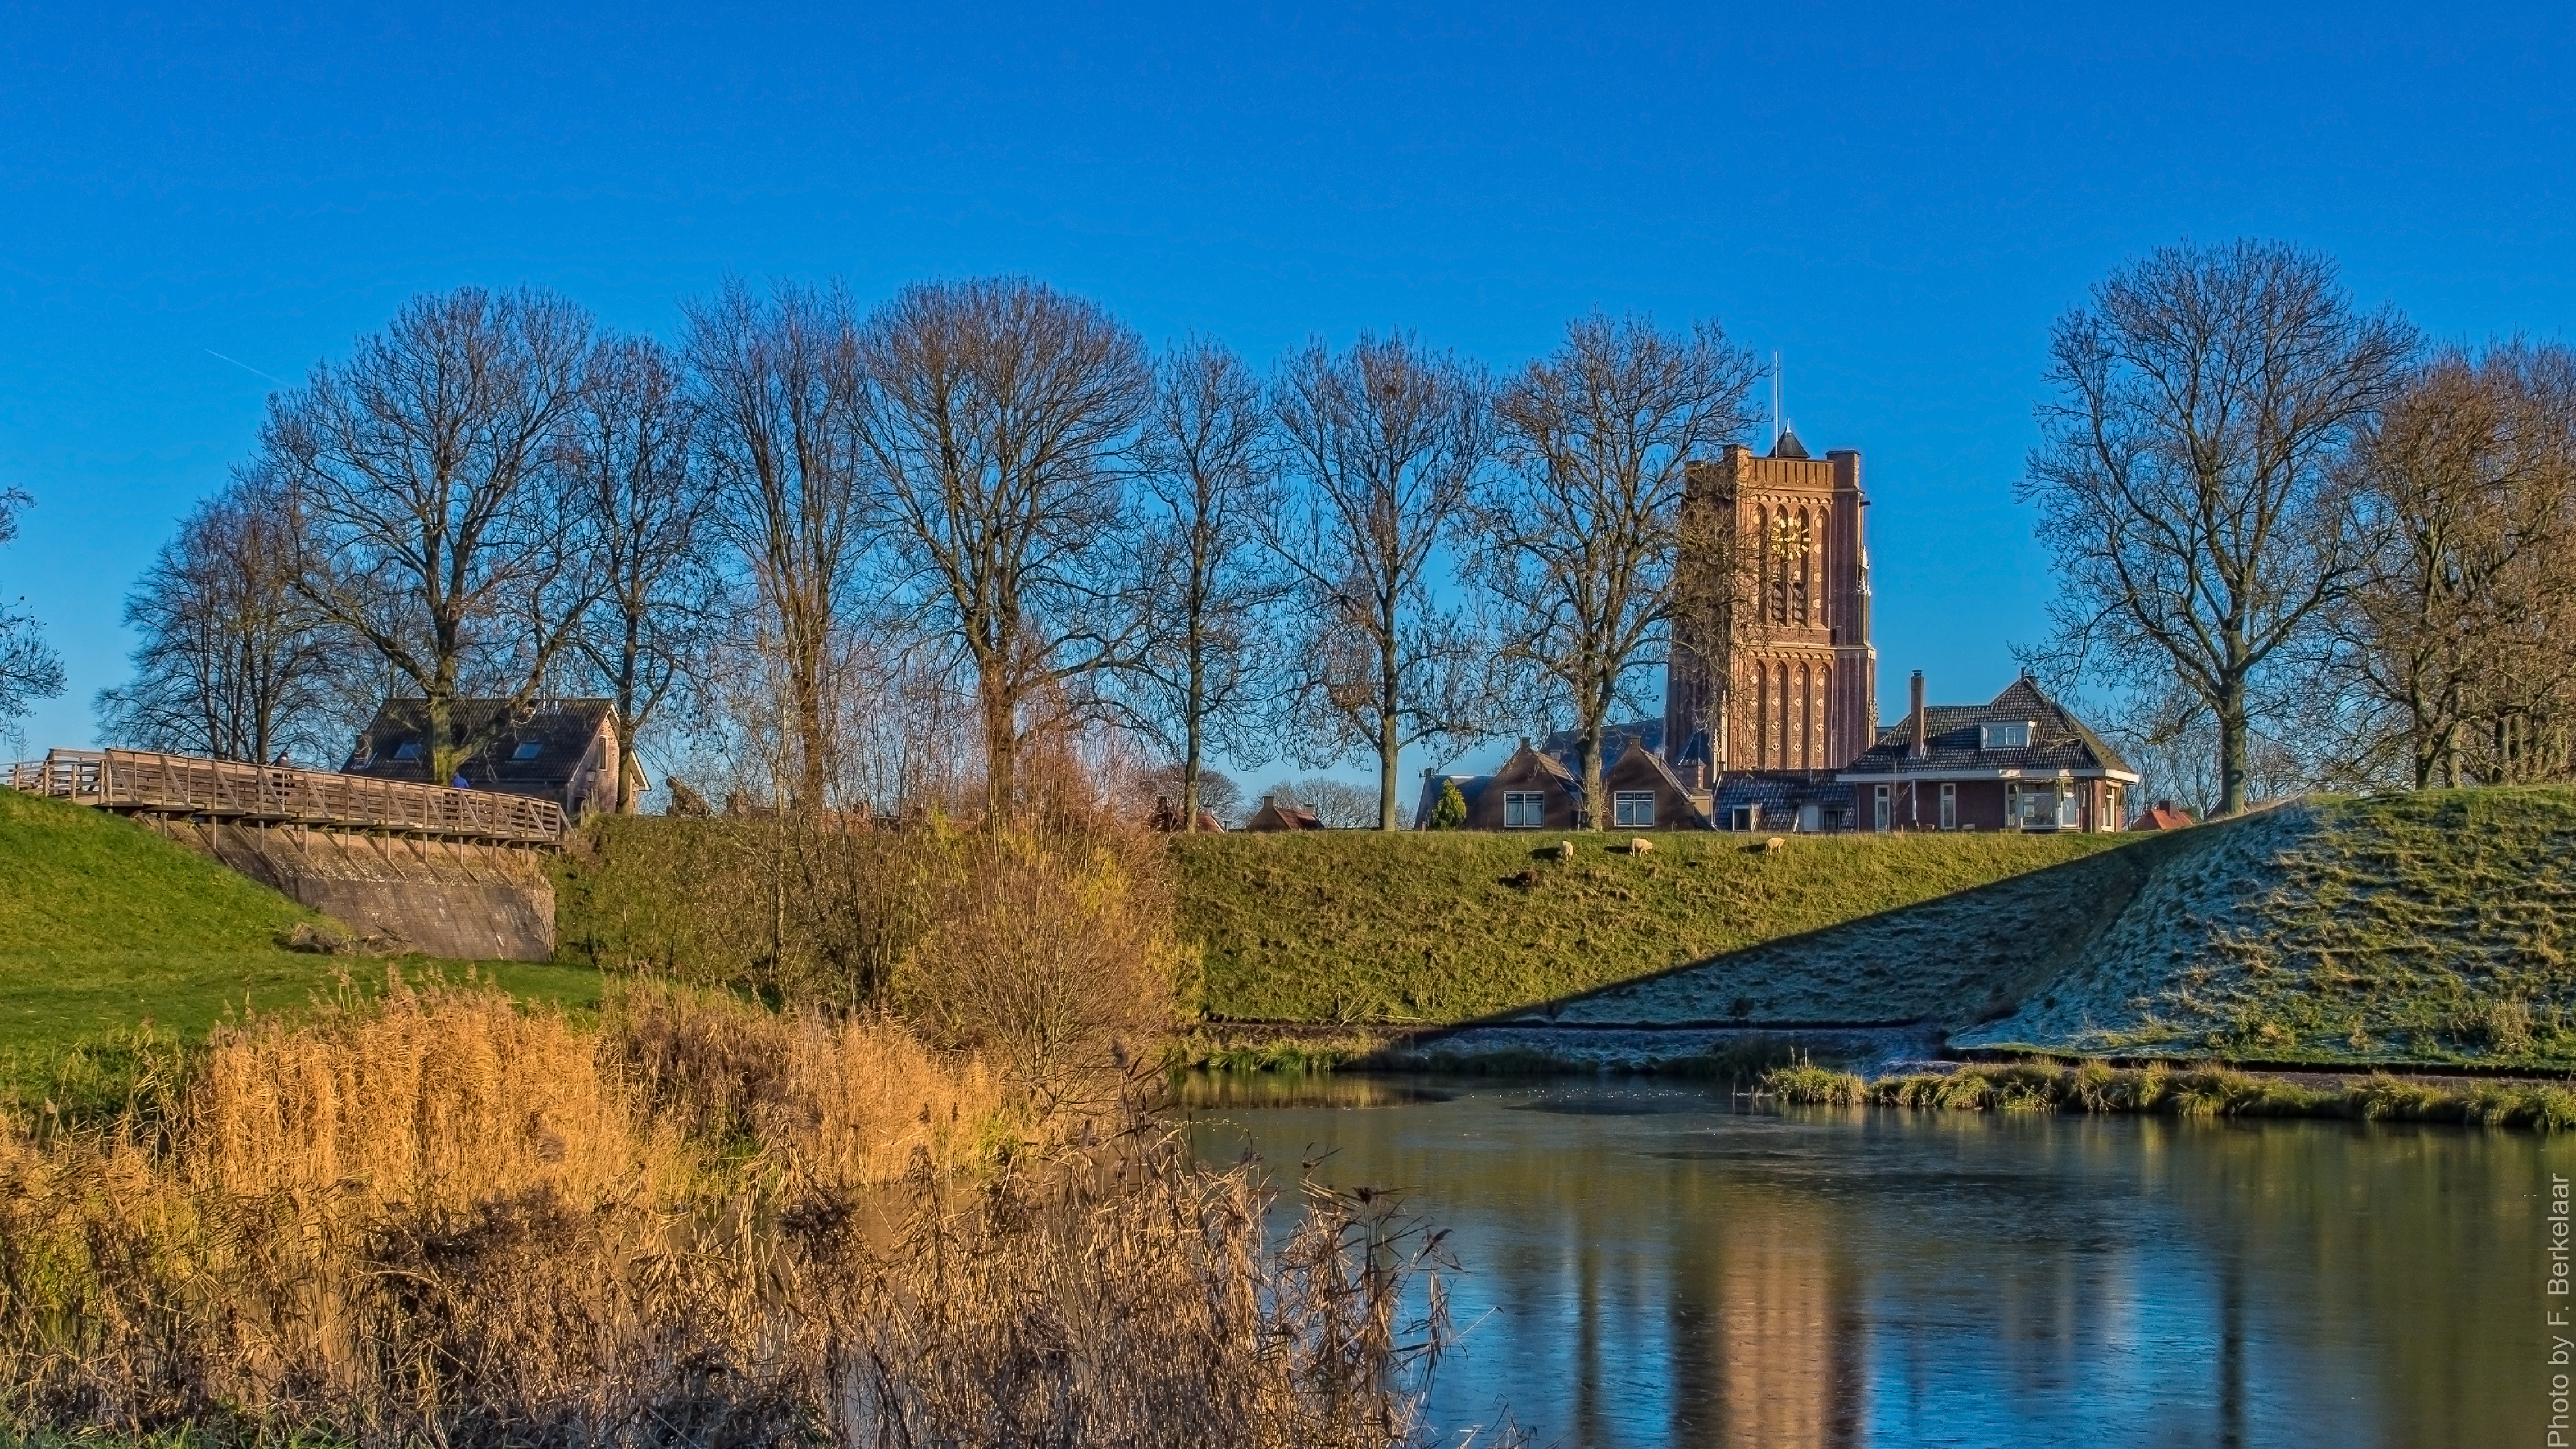
tree, flower, building, chateau, river, reflection, autumn, reservoir, waterway, nederland, culture, history, estate, twop, kerk, moat, nl, noordbrabant, rijksmonument, hccitty, woudrichem, kerkstraat, sintmartinuskerk, cultureelerfgoed, historie, geschiedenis, cultuur, sehenswrdigkeit, bezienswaardigheid, rural area